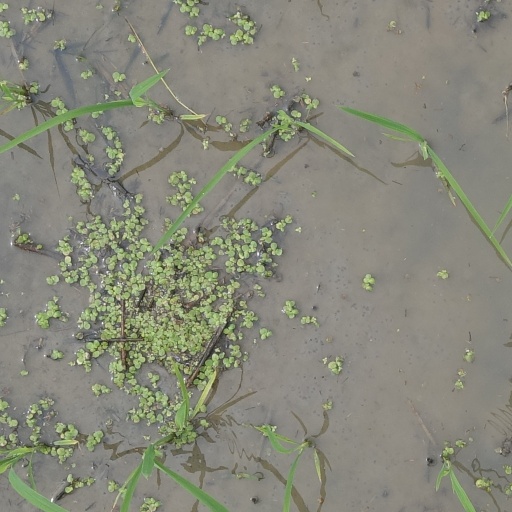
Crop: rice